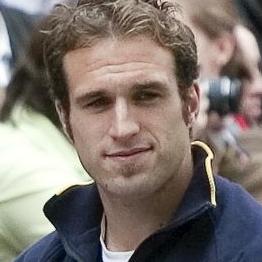
Age: 21